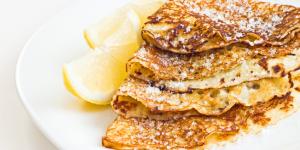
frixuelos con thermomix